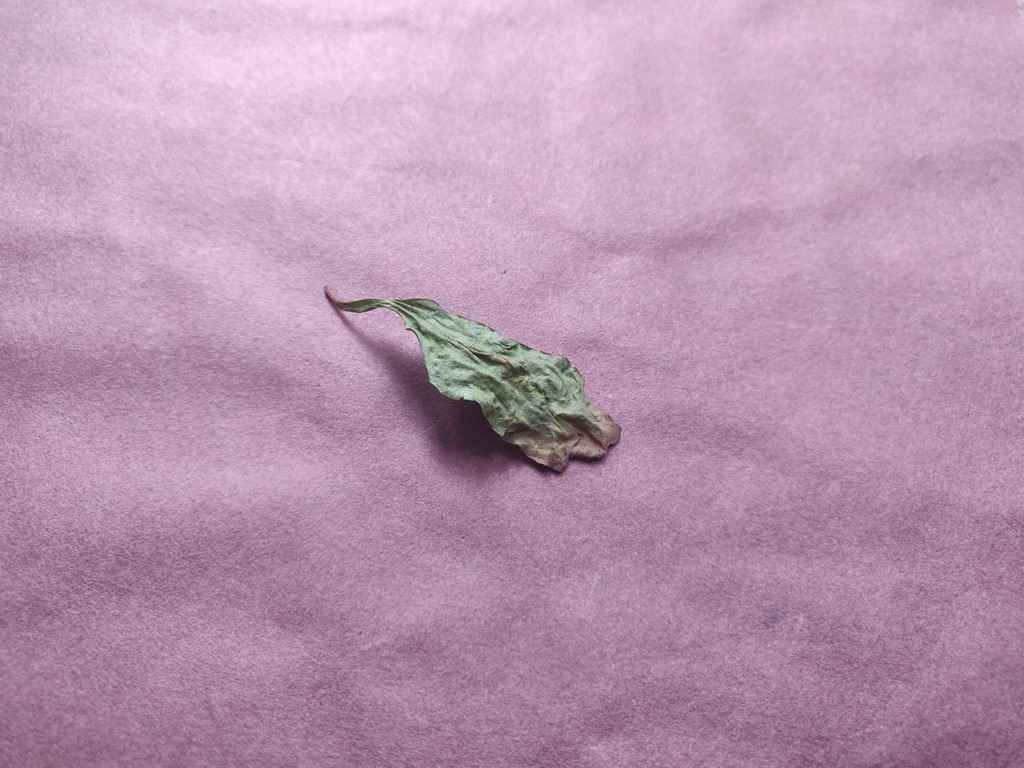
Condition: Dried
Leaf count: single
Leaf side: unknown